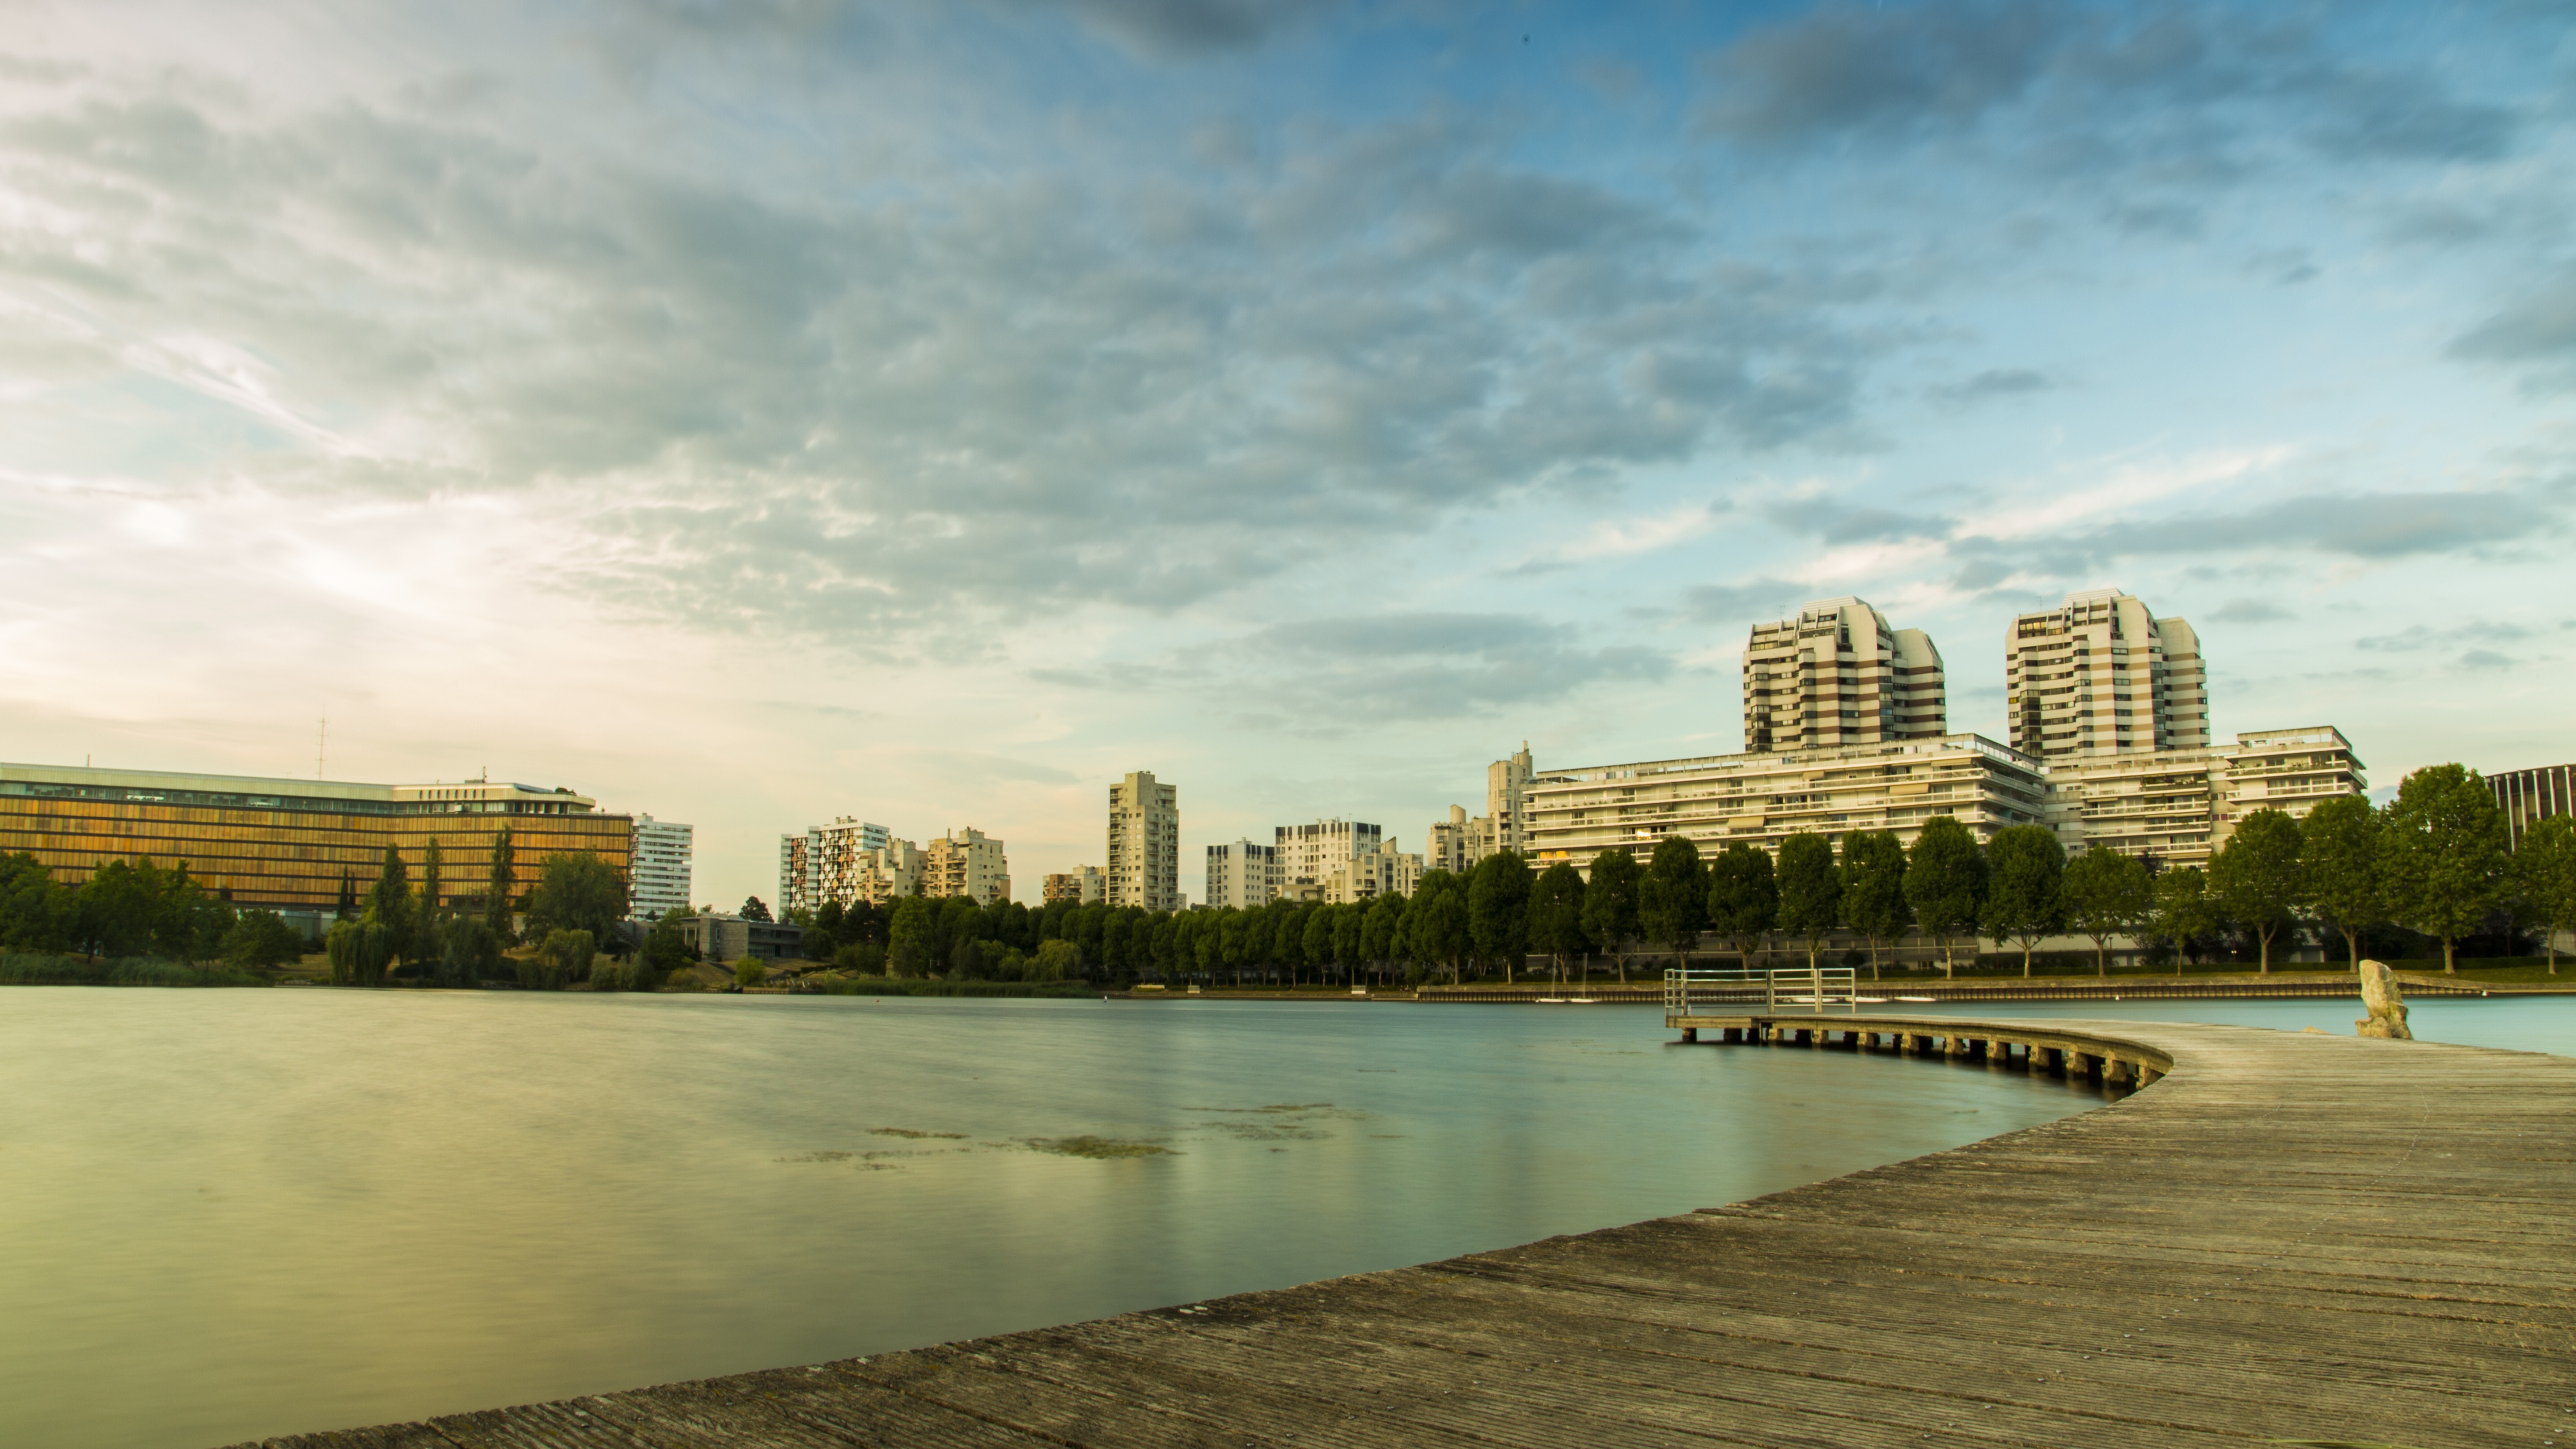
landscape, horizon, cloud, sky, bridge, skyline, sunlight, morning, lake, city, skyscraper, river, cityscape, panorama, downtown, dusk, evening, reflection, landmark, waterway, serenity, beautiful, wonderland, views, be quiet, urban area, human settlement